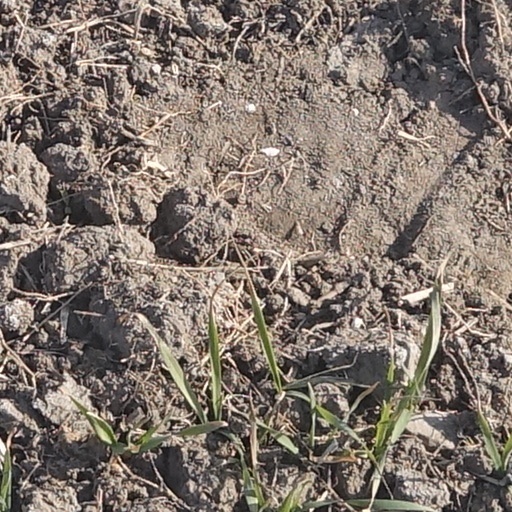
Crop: wheat